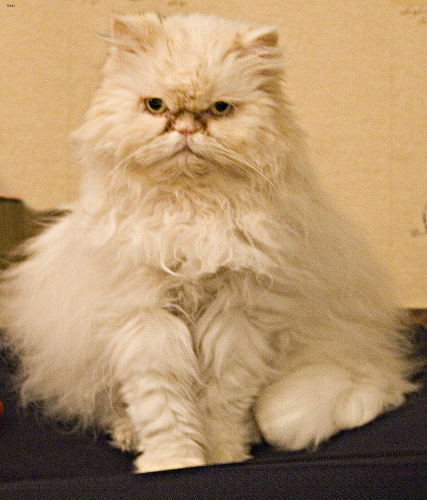
Breed: persian